Non-random segregation of chromosomes

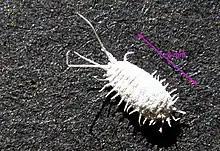
A female of "Pseudococcus affinis"

B chromosomes are also common in the animal kingdom. In the Mealybug, Uzi Nur described non-random segregation in both sexes in 1962. In oogenesis, the segregation behaviour of the B chromosome depends on the number of Bs present. If two Bs are present, then they mate during reduction division (which is meiosis II here, as it is generally in mealybugs, scale insects and aphids) and segregate in the normal way. However, if only one is present, then in two-thirds of the cases it enters the polar body and only in the remaining third does it enter the ovary. And the unpaired supernumerary B chromosome behaves in the same way if 3 or 5 Bs are present, while the paired ones segregate normally. Overall, therefore, there is a tendency in the female sex to exclude B chromosomes from the inheritance by non-random segregation, which comes into play especially when only one is present. However, this is contrasted in the male sex by a strong tendency to accumulate B chromosomes. This is due to the fact that in this species (as in many other mealybugs and scale insects) half of the meiosis products regularly degenerate. During reduction division (also meiosis II here), all B chromosomes are allocated to the future sperm nucleus with about 90 % probability.